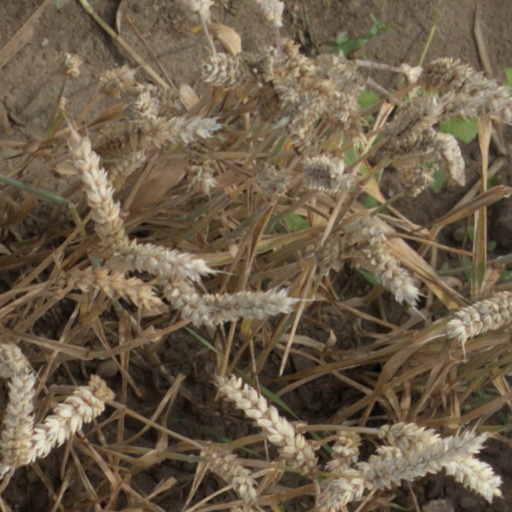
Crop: wheat